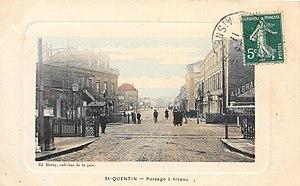
La gare de Rocourt.
Le Chemin de fer de Vélu-Bertincourt à Saint-Quentin a fonctionné entre 1880 et 1955, dans les départements de la Somme, l'Aisne et du Pas-de-Calais.
La ligne de Saint-Quentin à Ham était une ligne ferroviaire secondaire longue de 28 kilomètres, à voie unique et écartement standard, permettant de relier la grande artère de Paris à Bruxelles qui passe en gare de Saint-Quentin, dans l'Aisne, avec la ligne d'Amiens à Laon qui passe en gare de Ham dans la Somme.